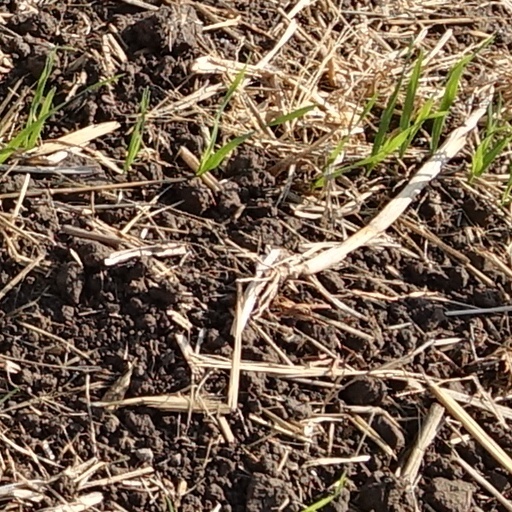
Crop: wheat